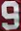
Number: 9